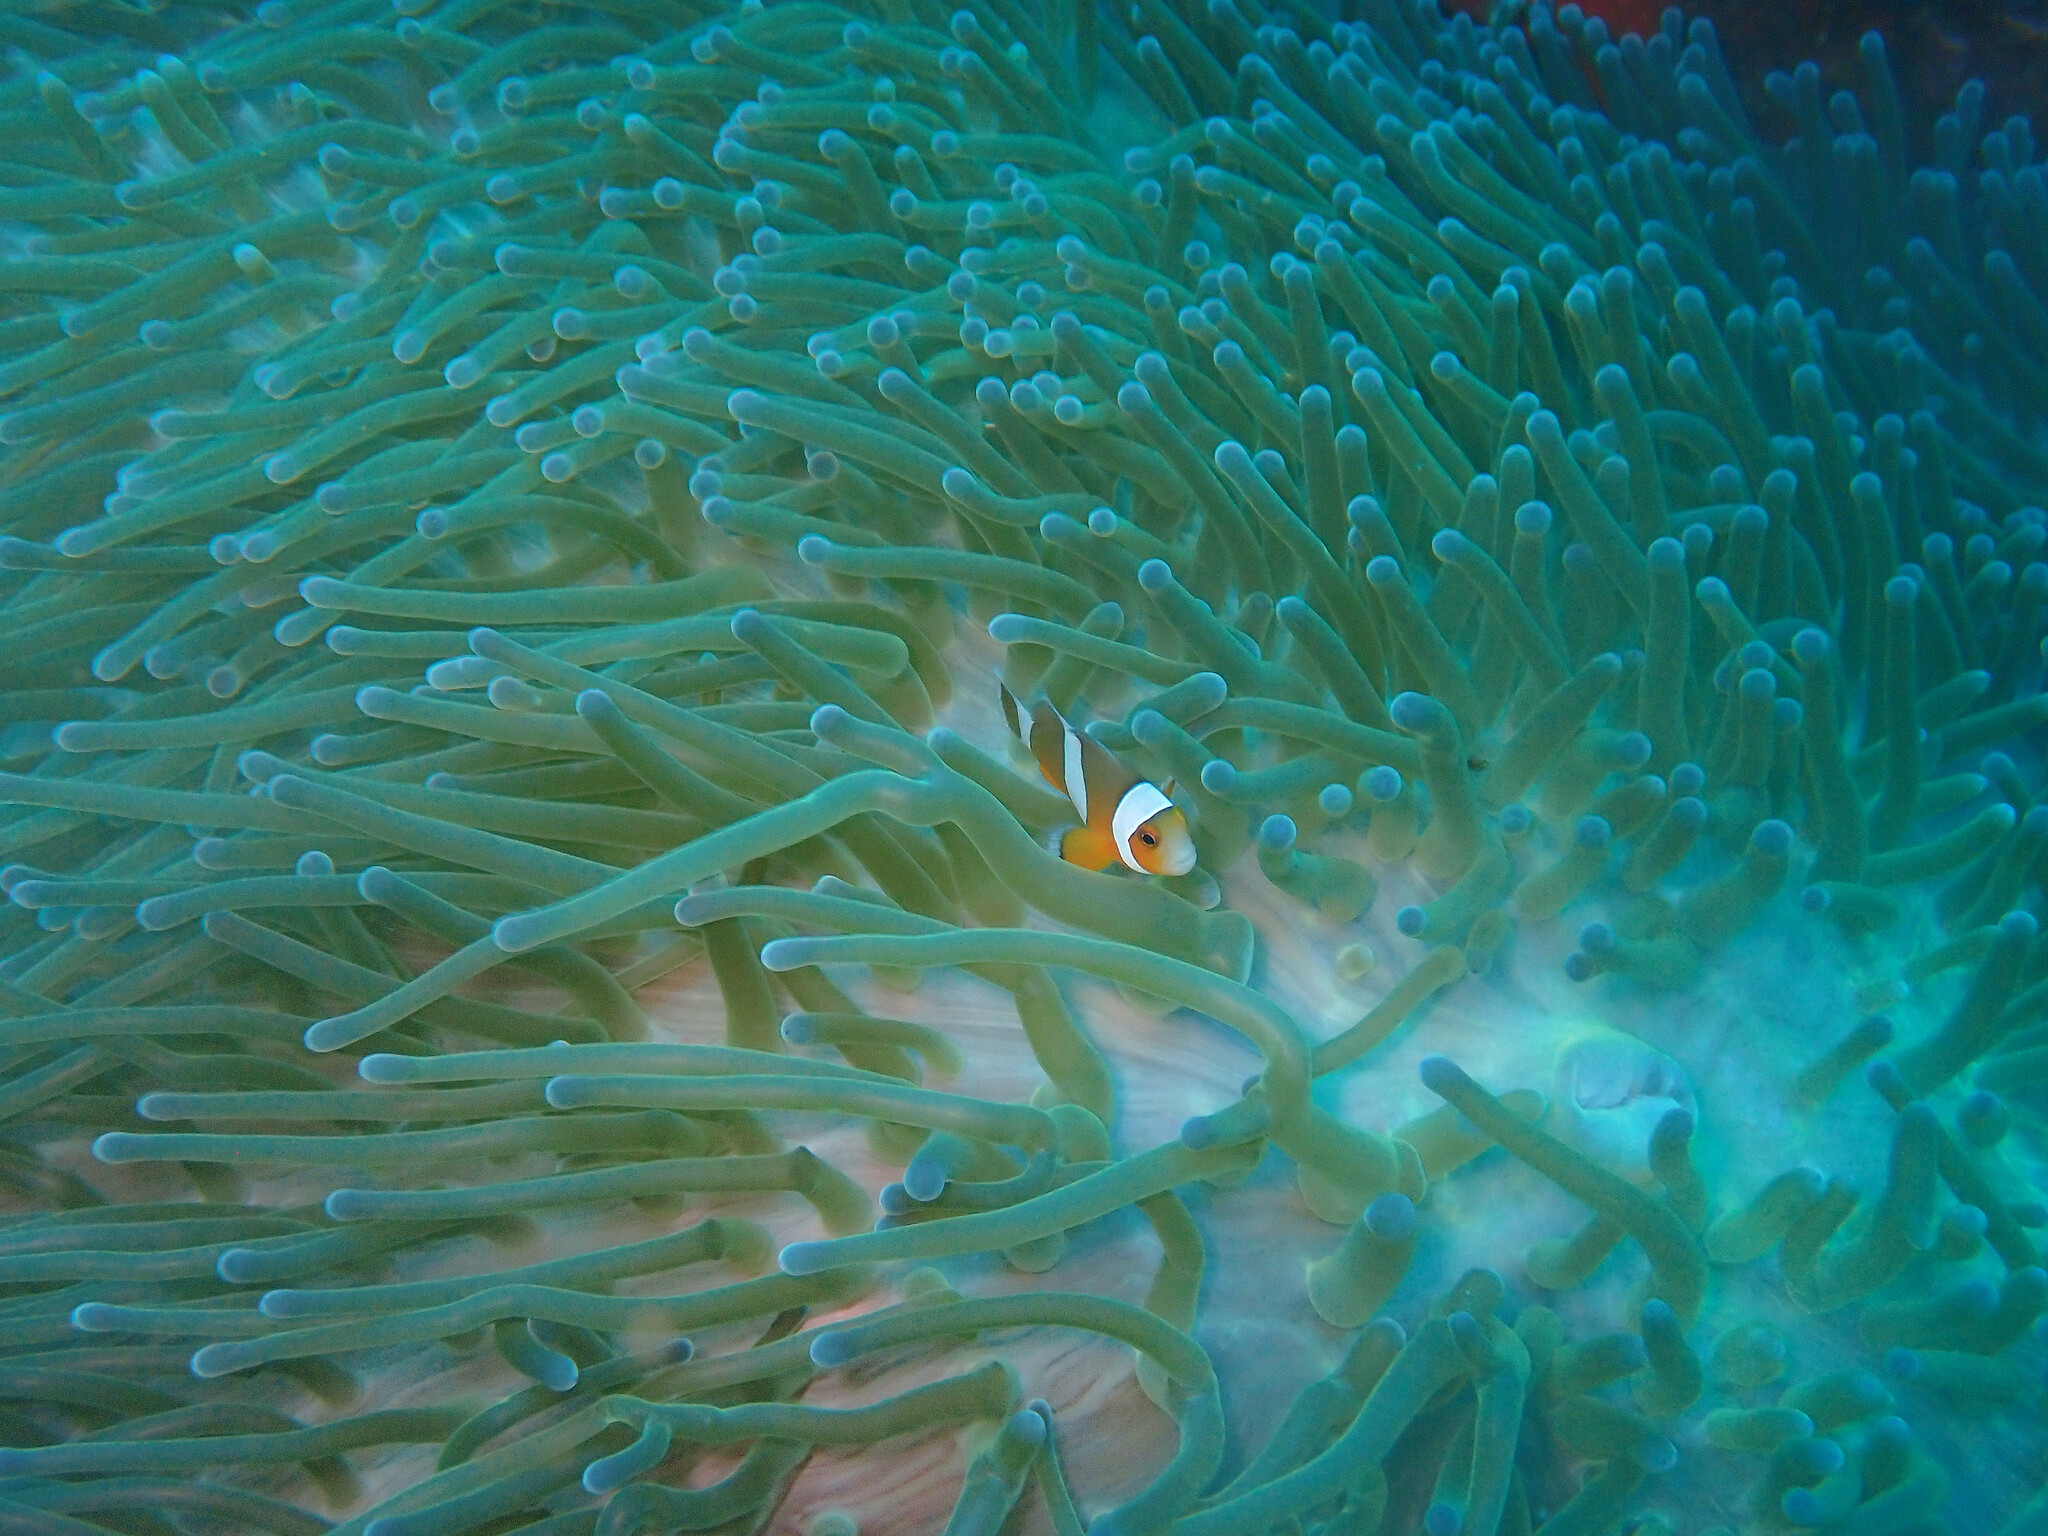
Amphiprion ocellaris (Ocellaris Anemonefish)